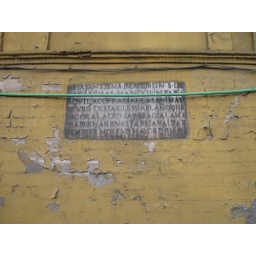
Wall detail on a church next to the bus terminal in Seville.